Frontier MD-II

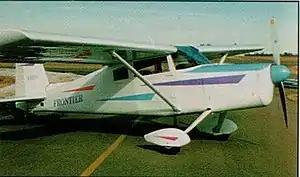

The Frontier MD-II was an American homebuilt aircraft that was designed and supplied as a kit by Frontier Aircraft Inc of Vail, Colorado, introduced in the 1990s.